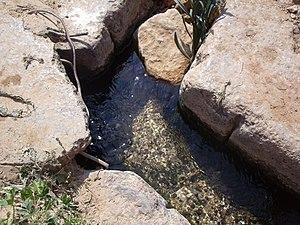
ainelhout ounsour